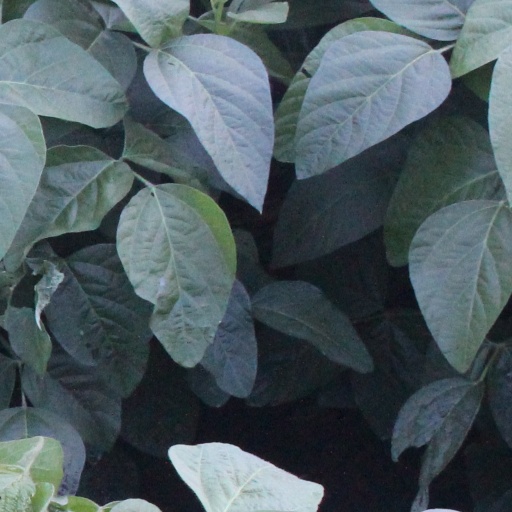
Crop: soybean